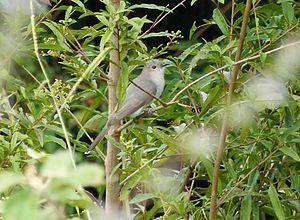
Le Piaye cendré, aussi connu en tant que Coulicou cendré, est une espèce d'oiseaux de la famille des Cuculidae. C'est une espèce monotypique.